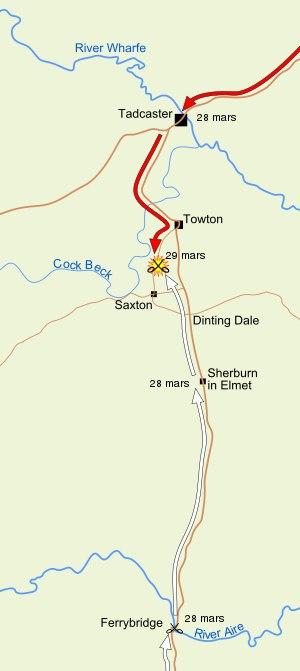
La bataille de Towton a lieu au cours de la guerre des Deux-Roses le 29 mars 1461 au sud-ouest d'York, entre les villages de Towton et Saxton. C'est la plus grande et la plus sanglante bataille à avoir jamais été livrée sur le sol anglais ainsi que la journée la plus meurtrière de toute l'histoire de l'Angleterre. Selon les chroniques médiévales, plus de 50 000 soldats des maisons d'York et de Lancastre se sont combattus ce dimanche des Rameaux pendant plusieurs heures et dans des conditions météorologiques déplorables, et une proclamation diffusée une semaine après la bataille rapporte que 28 000 hommes ont péri sur le champ de bataille. Cet engagement provoque un changement monarchique en Angleterre, Édouard IV remplaçant Henri VI sur le trône et forçant les principaux partisans des Lancastre à partir.